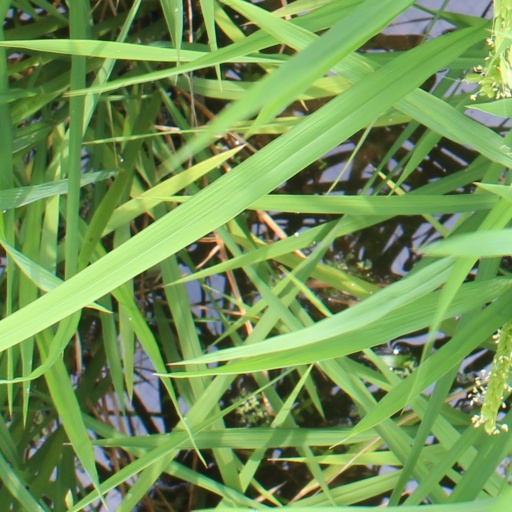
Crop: rice